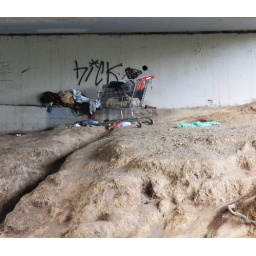
Homeless person sleeping under a bridge in one of the most beautiful cities in Canada.